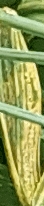
Label: Wheat___Yellow_Rust